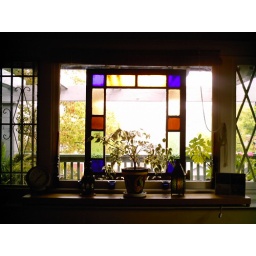
This colored glass window was discovered by us at Peron's Antiques on Sunset.